Adrienne von Speyr

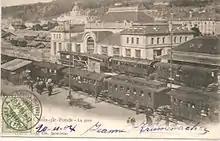
La Chaux-de-Fonds, 1904

By Hans Urs von Balthasar's account, von Speyr was the "unloved child" in her family, despite her cheerfulness. Her mother scolded her daily, often without reason, which led Adrienne to turn to prayer and to develop an appreciation for sacrifice and renunciation. She was close to her father, who understood and respected her, sometimes taking her with him to the hospital to visit sick children. This sparked her desire to become a physician, which would eventually guide her toward a career as a family doctor. In her primary school years, she began knitting for the poor, forming a society with her friends for this purpose. From early on, she had a deep relationship with her grandmother, a prayerful Calvinist.